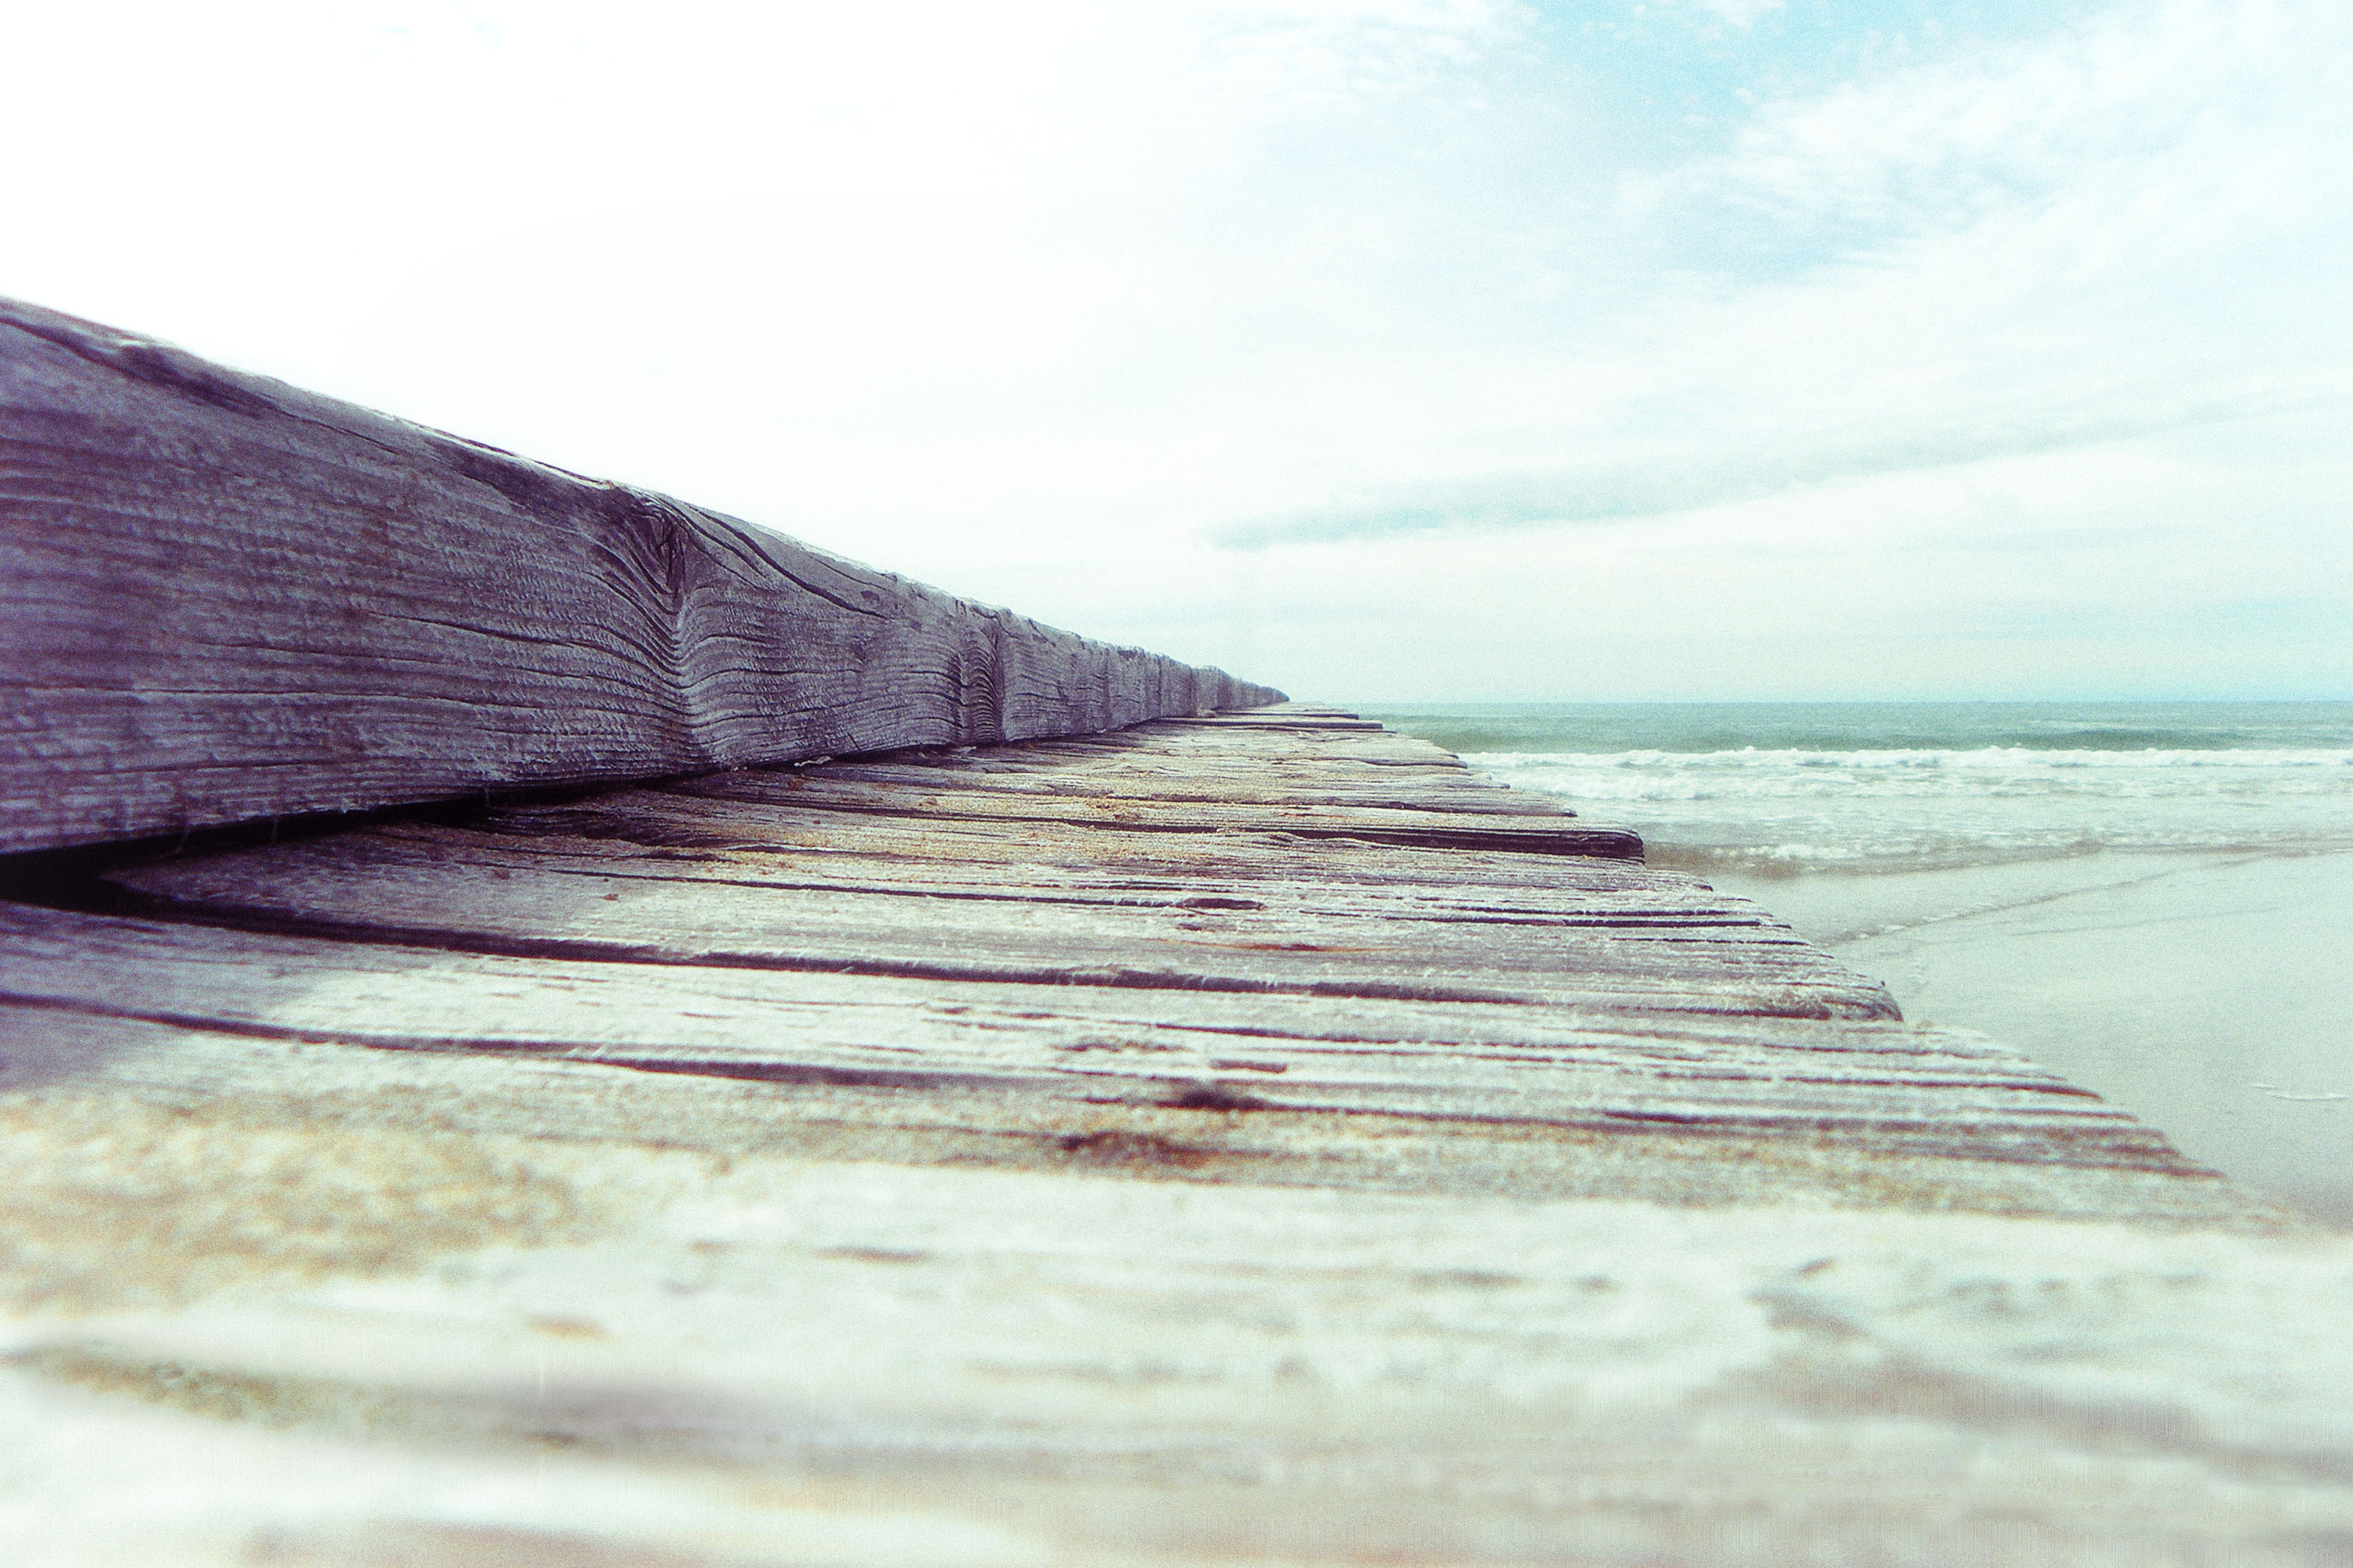
beach, landscape, sea, coast, sand, ocean, sun, white, bridge, vintage, shore, wave, perspective, reflection, italy, venice, jetty, material, holidays, veneto, shape, caorle, jesolo, wind wave